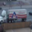
Label: truck